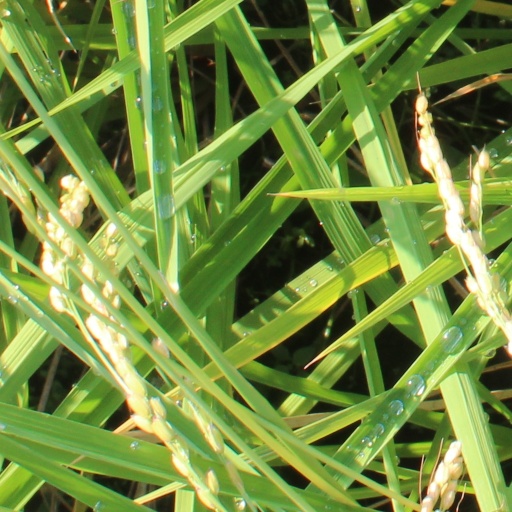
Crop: rice